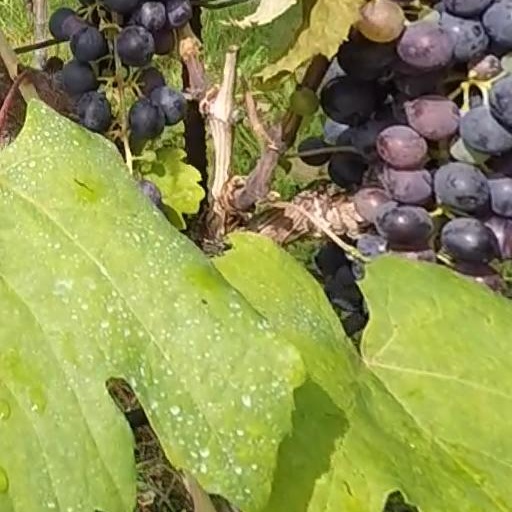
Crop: grape